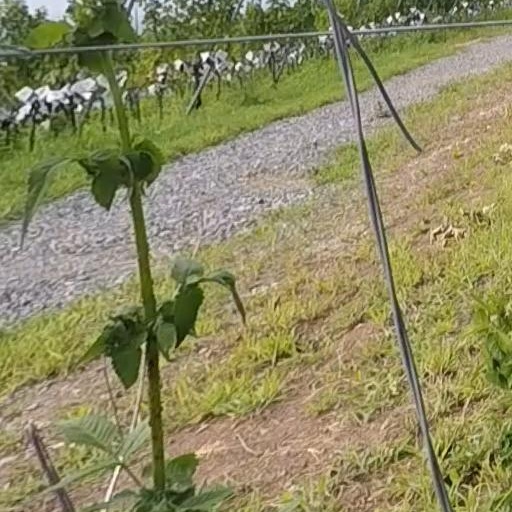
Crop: grape